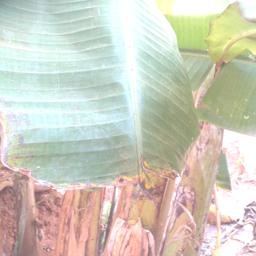
Label: MALBHOG LEAF